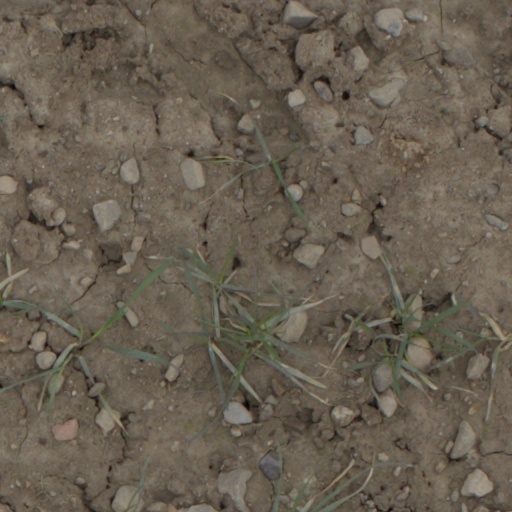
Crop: wheat